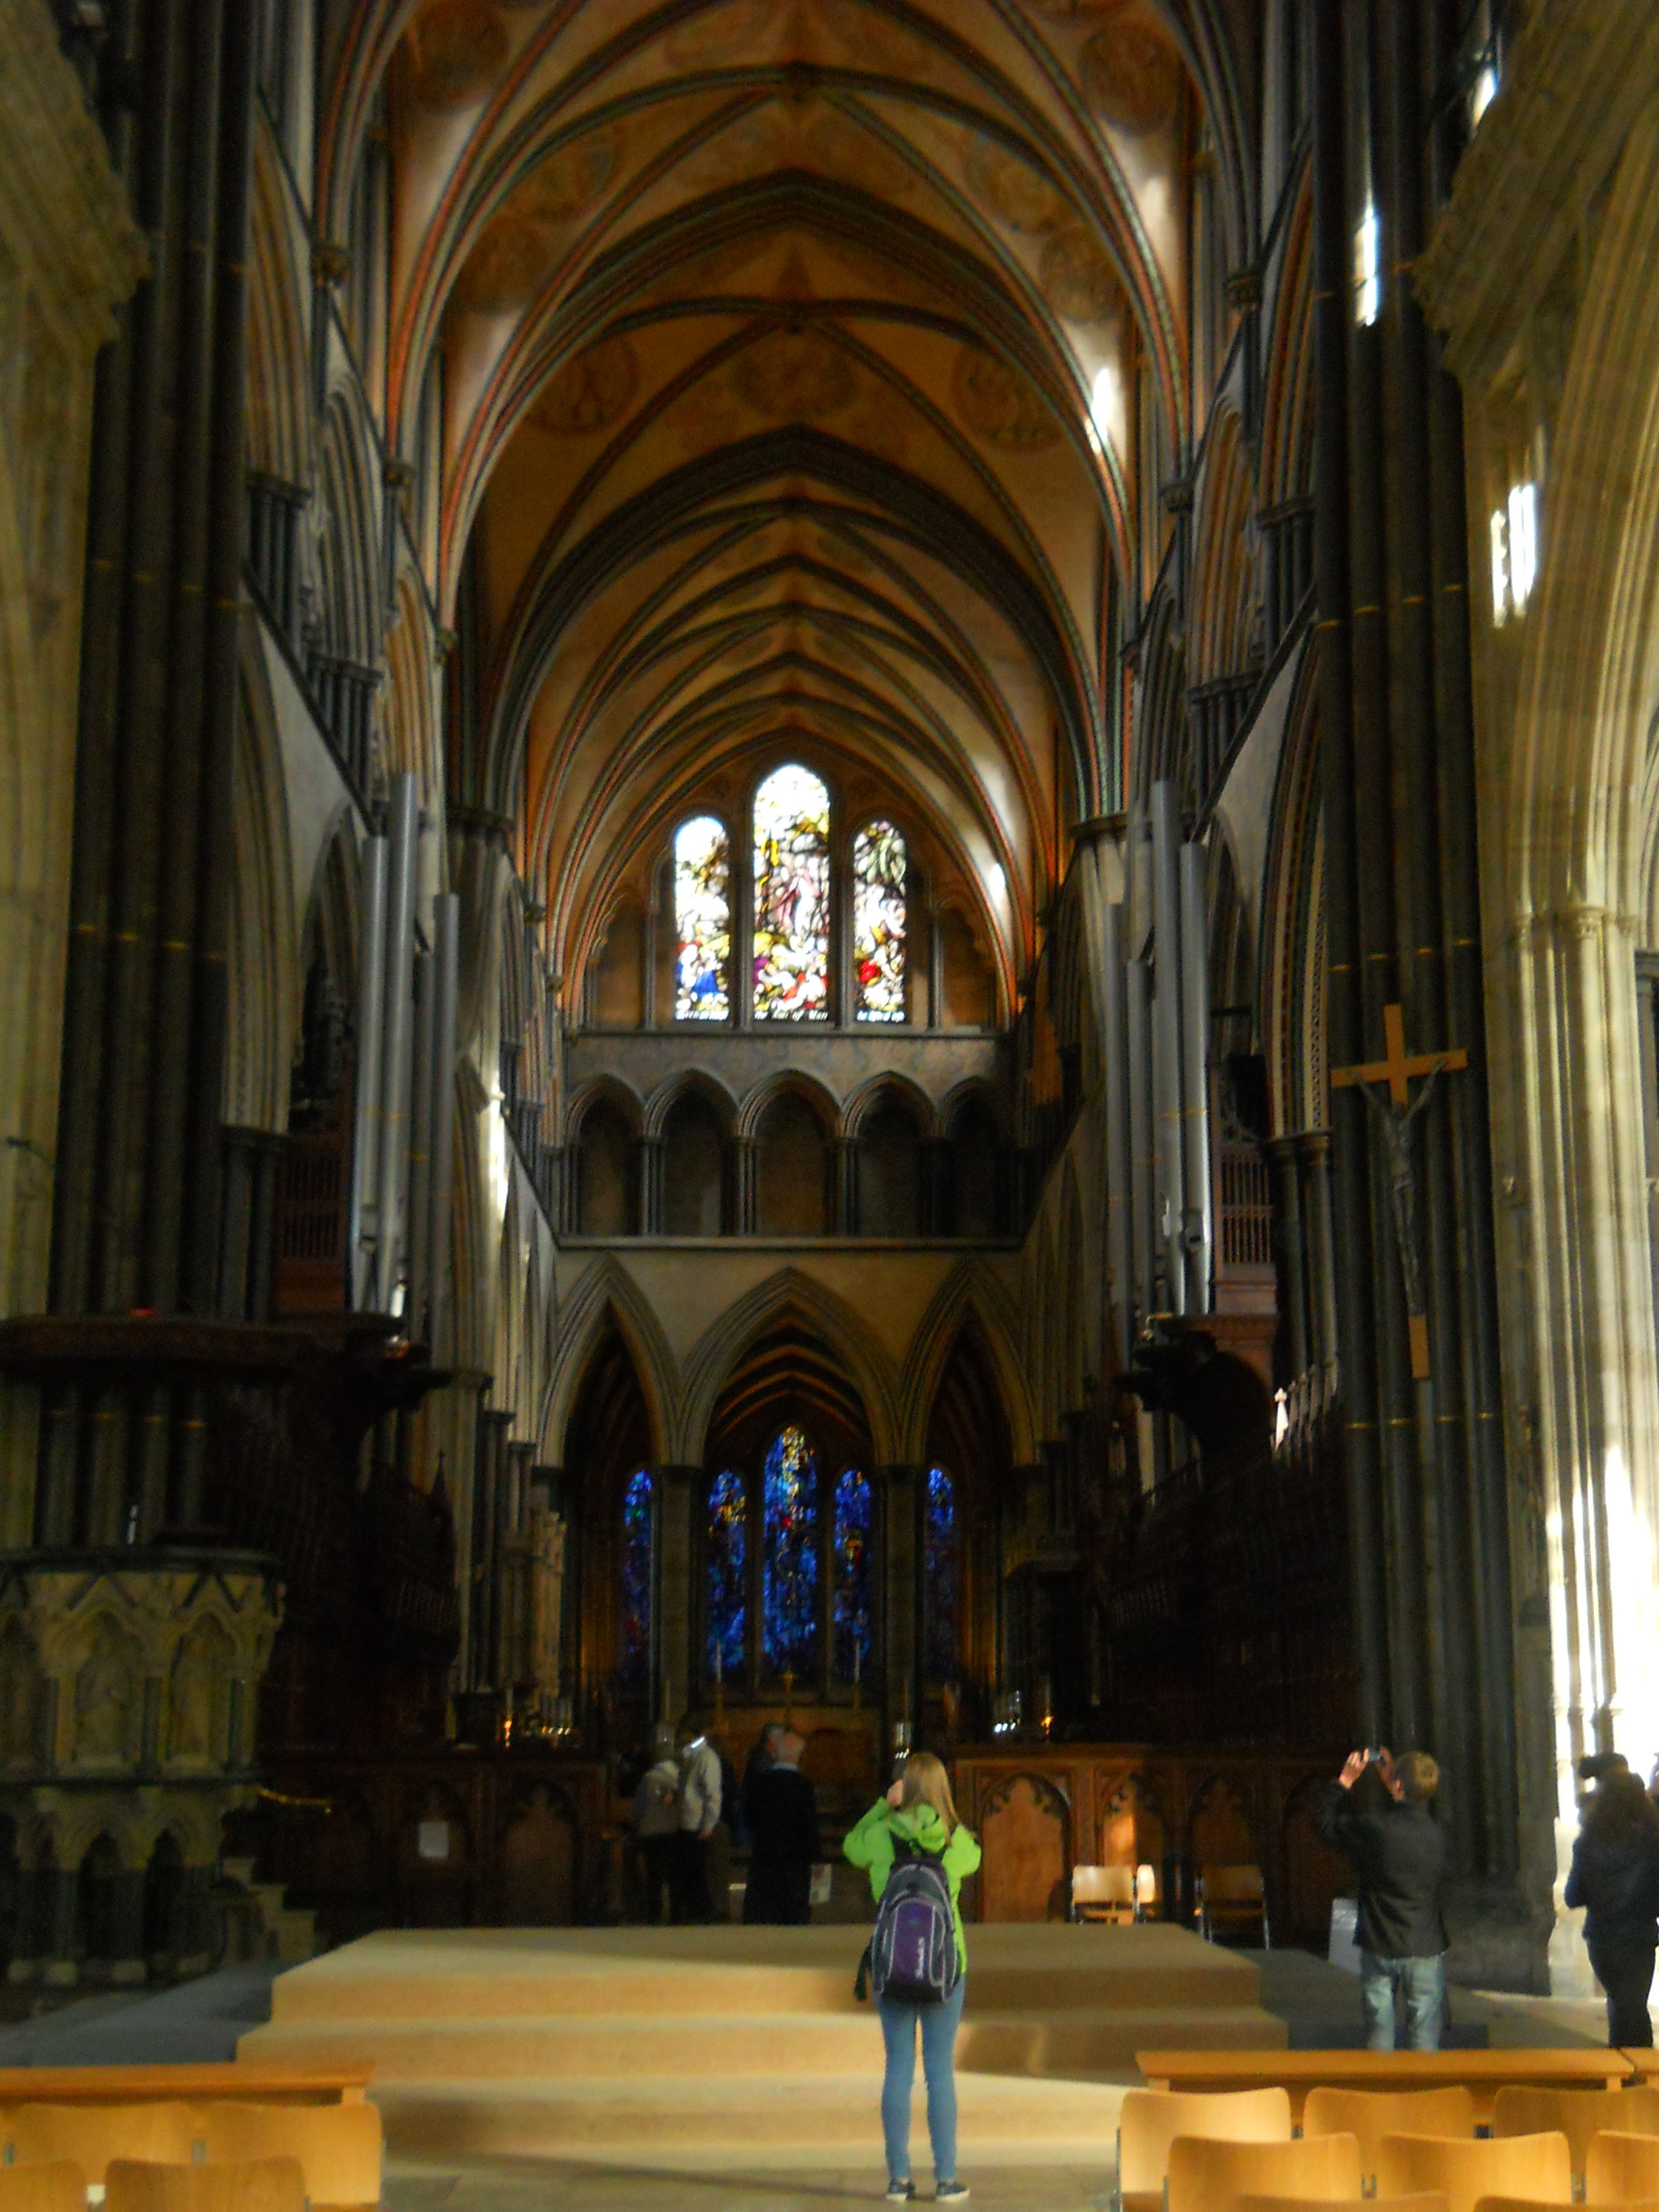
architecture, building, city, church, cathedral, choir, chapel, place of worship, jewellery, monastery, basilica, munster